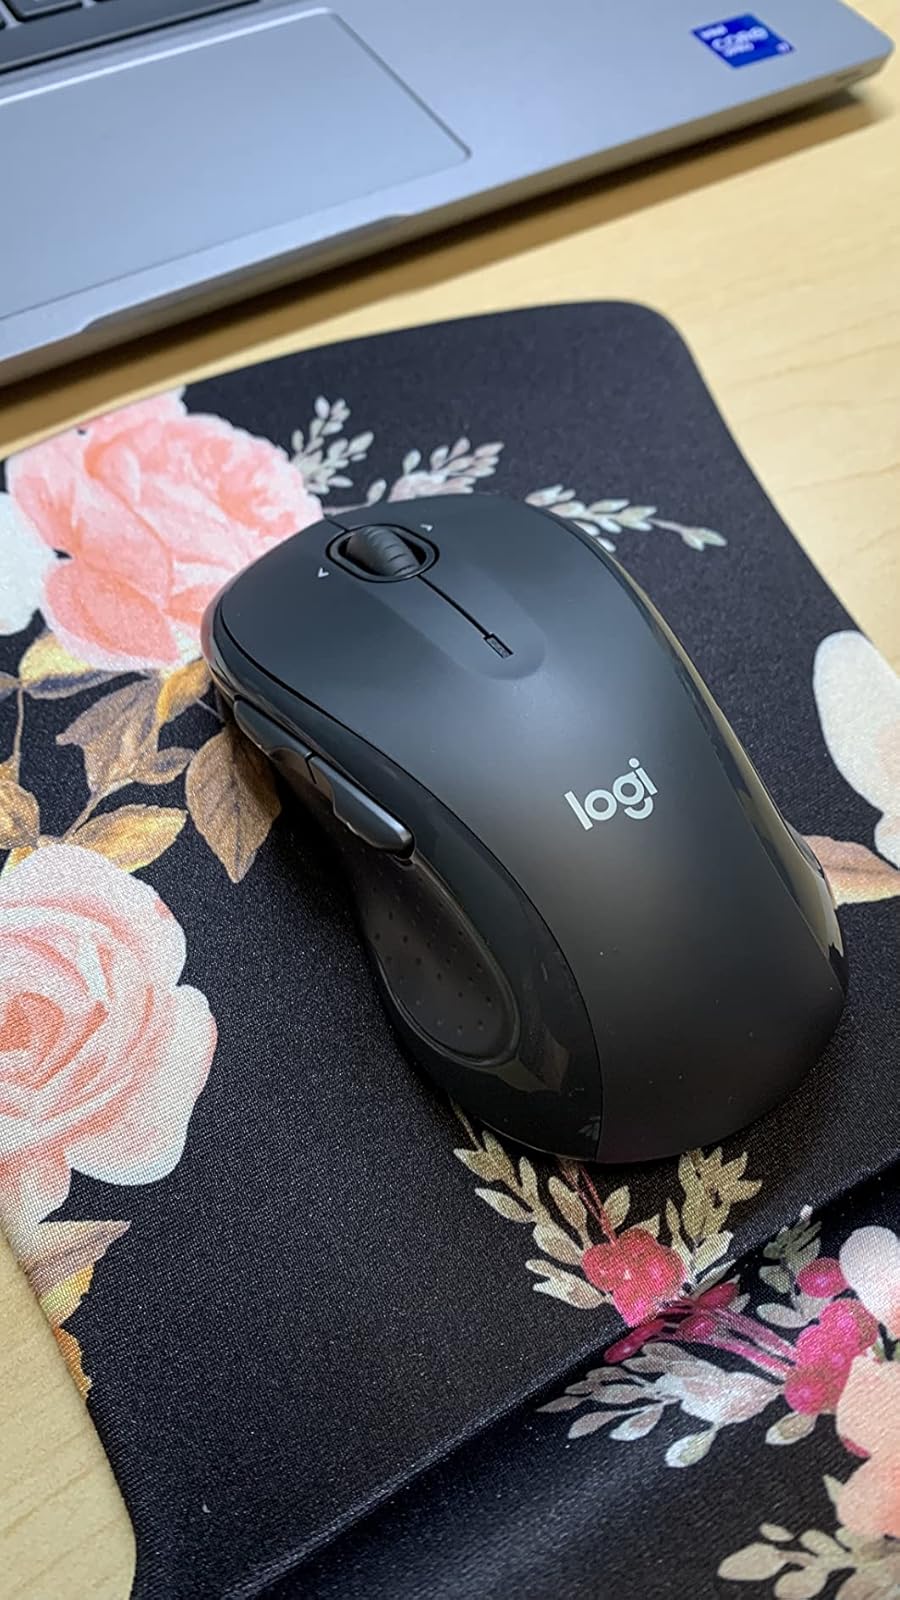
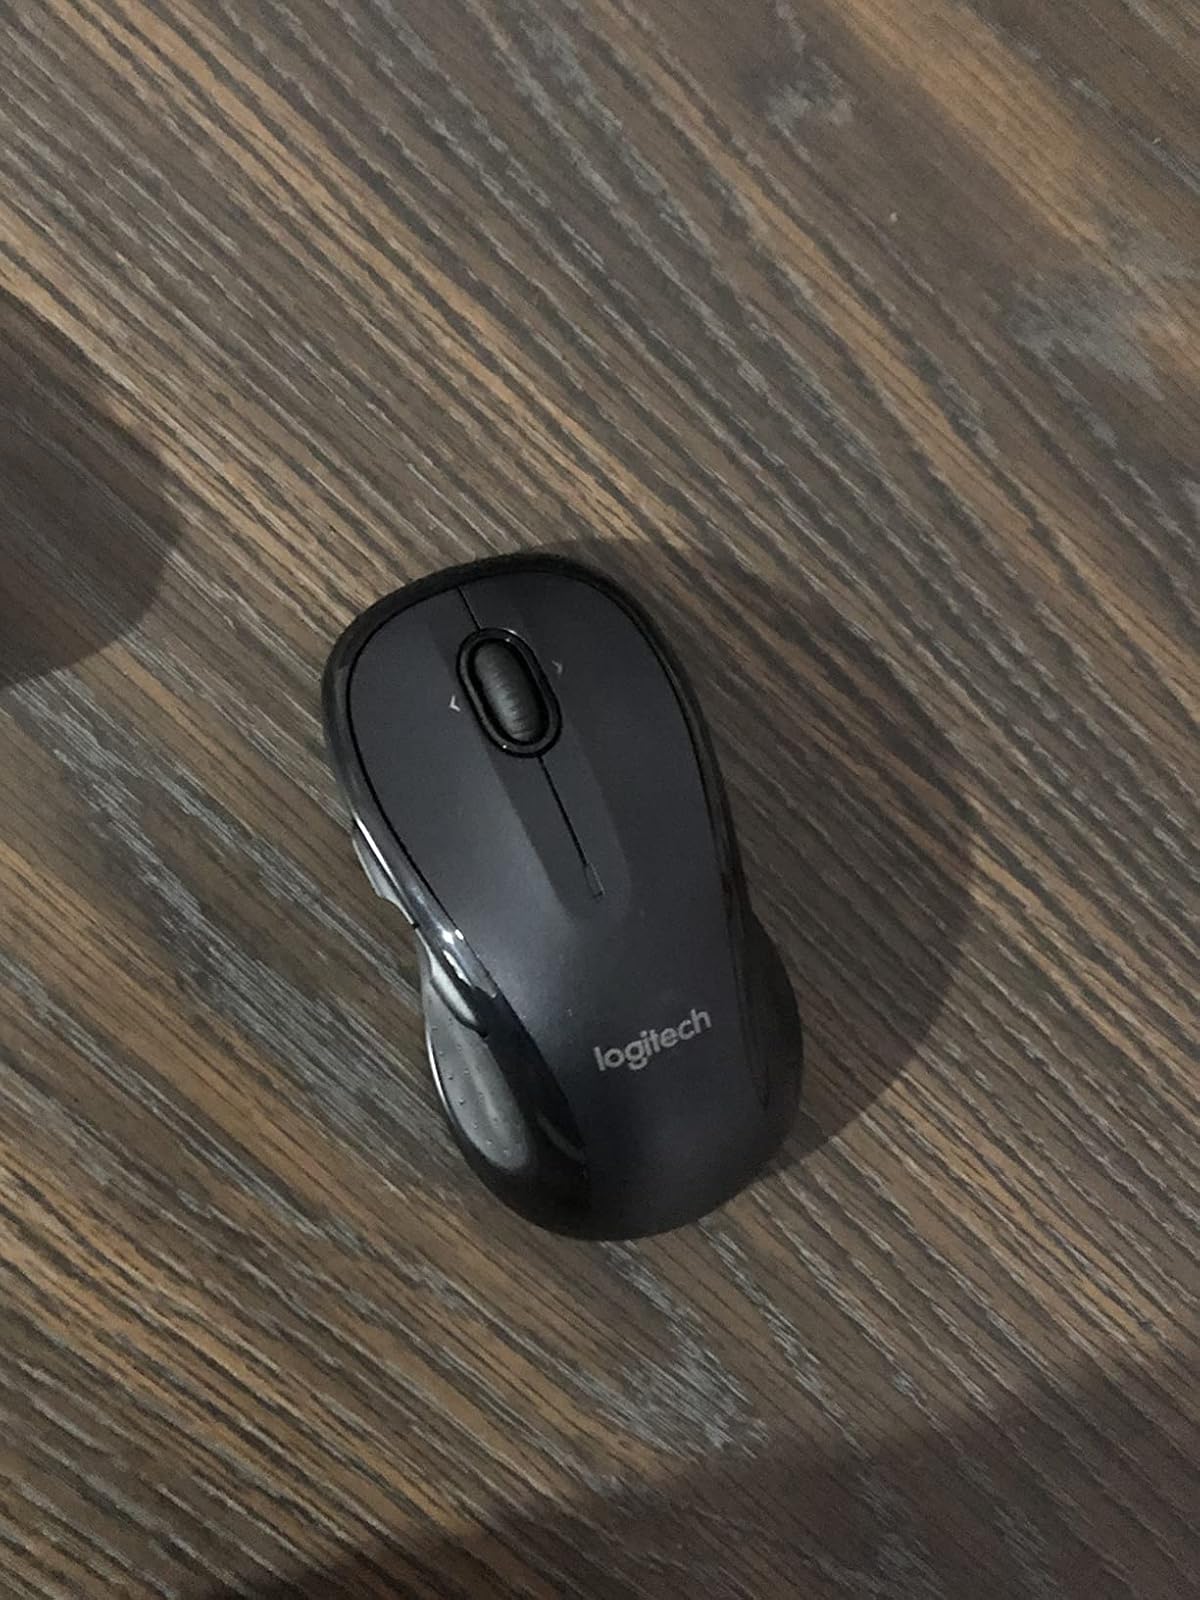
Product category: mouse
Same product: yes